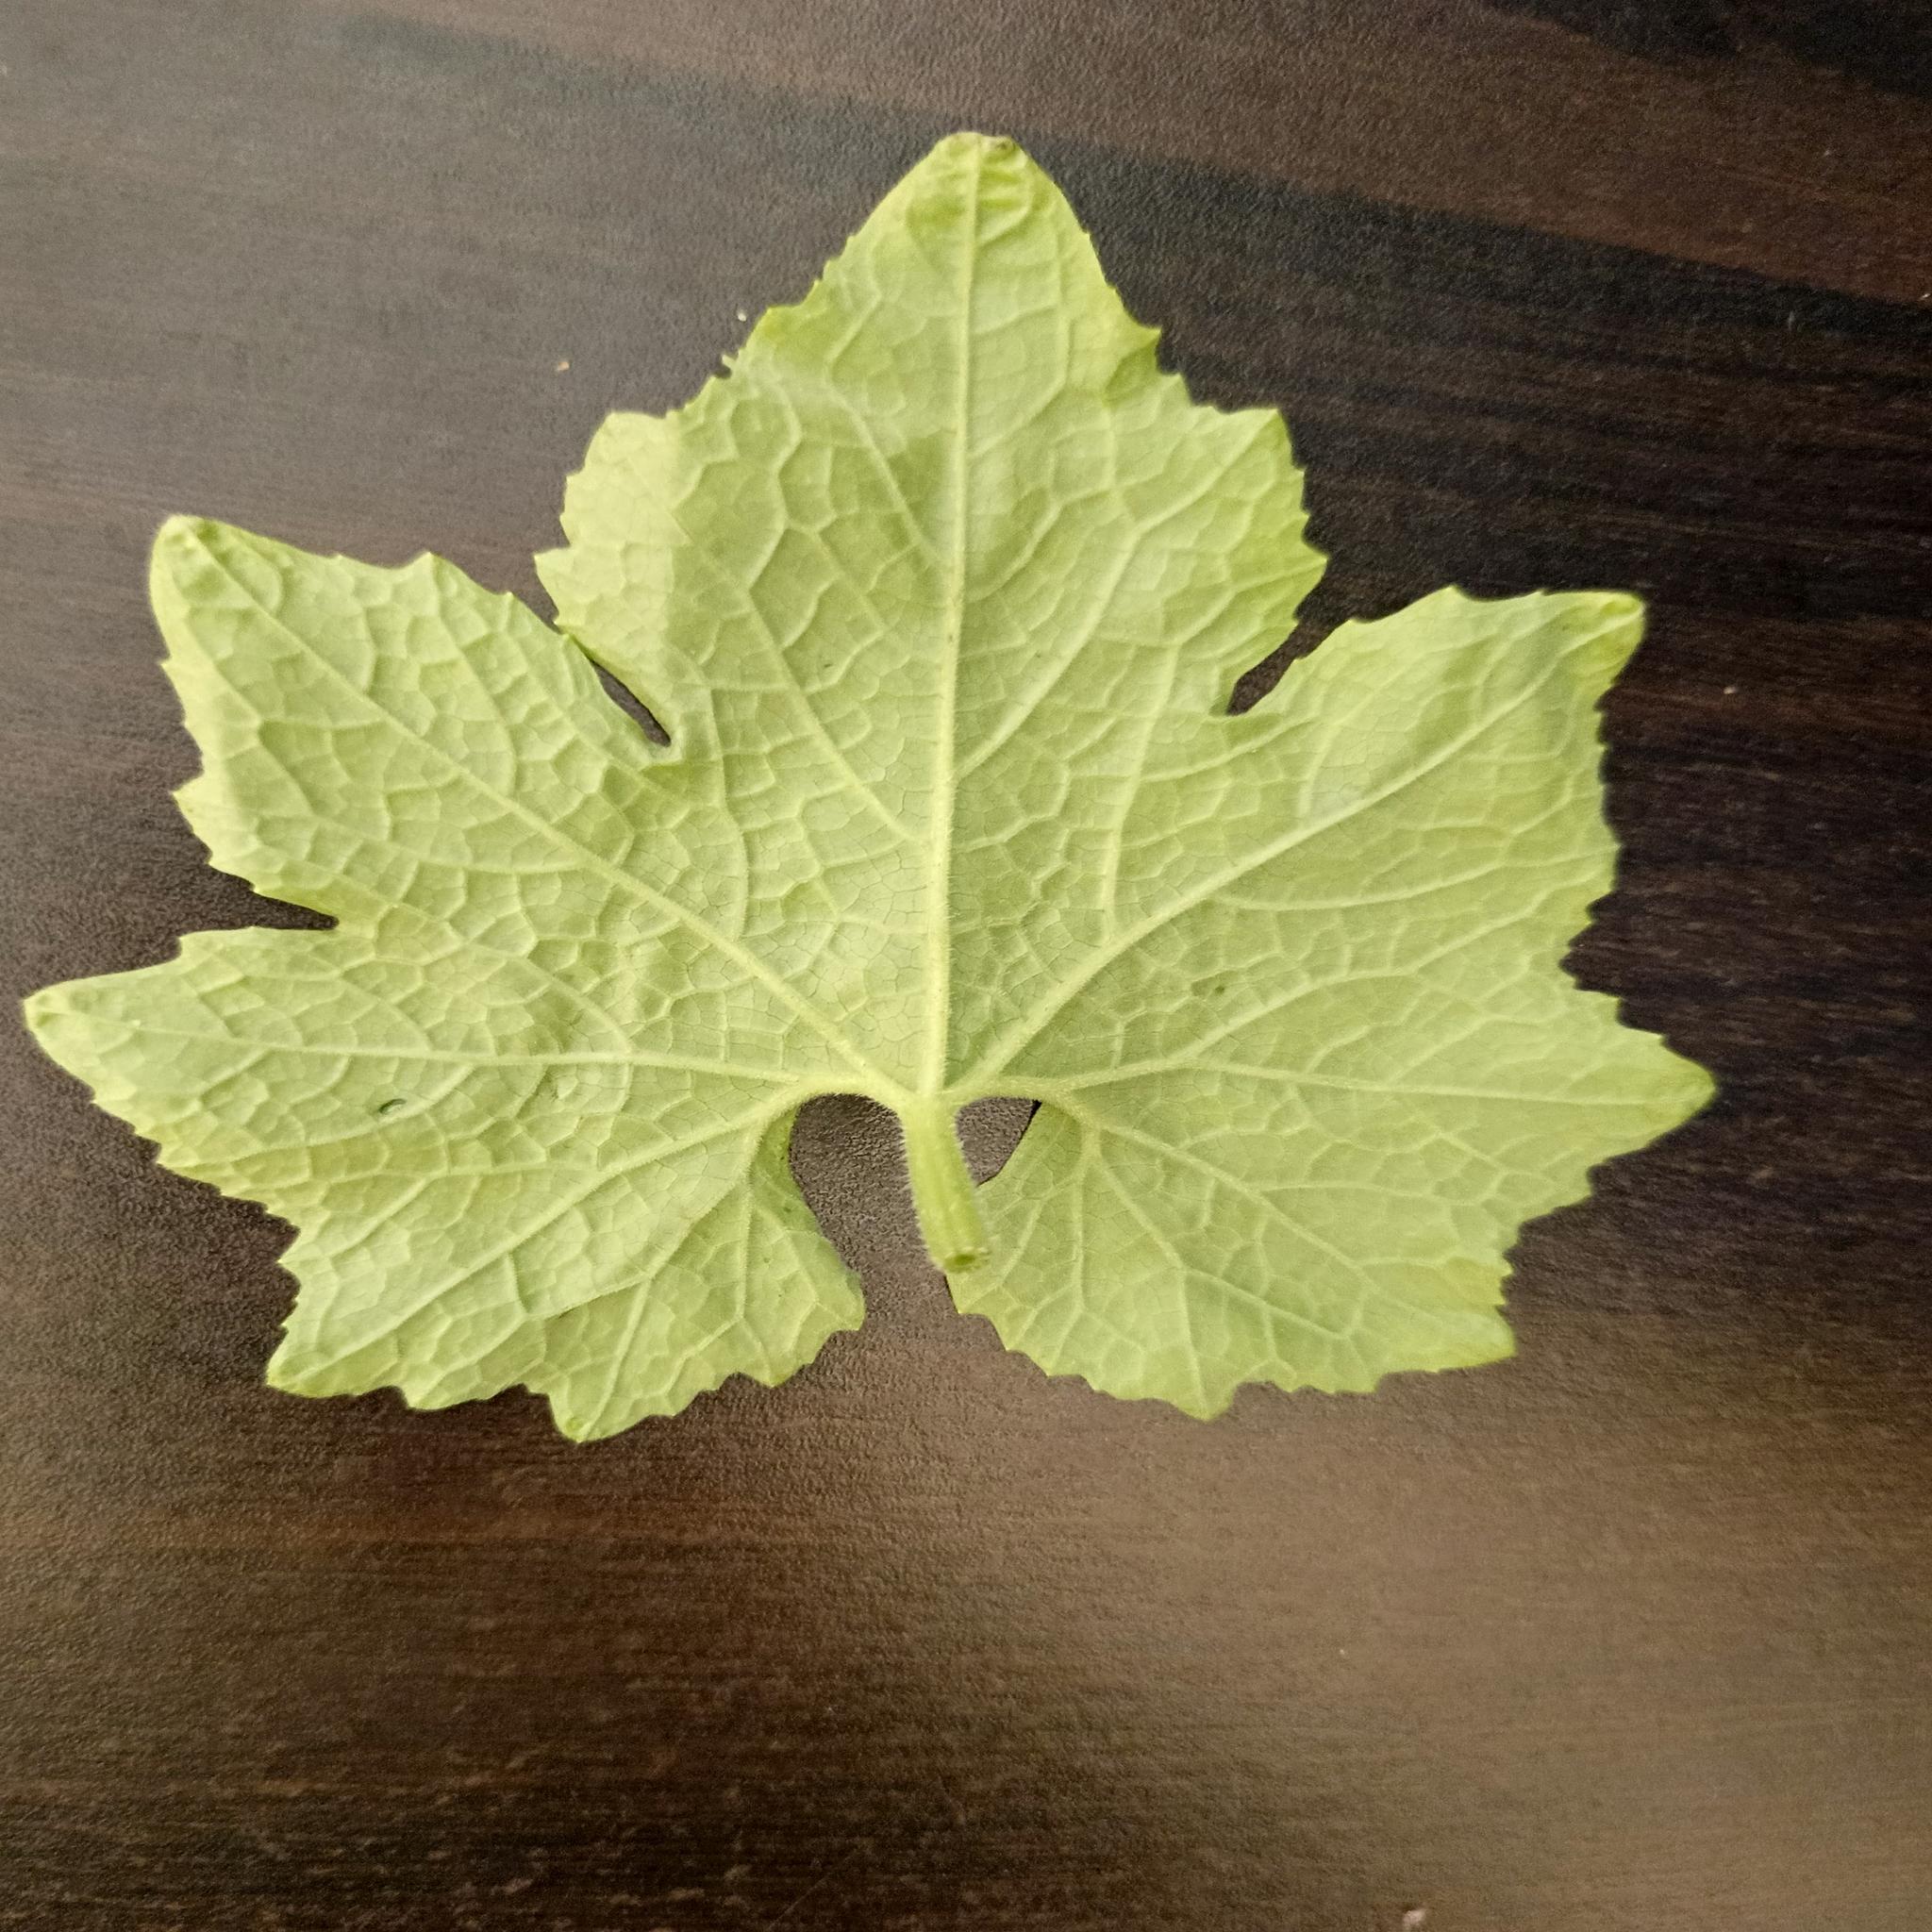
Label: Healthy